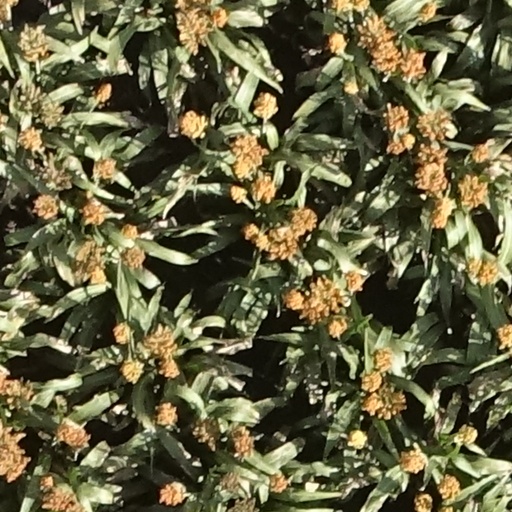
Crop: sorghum